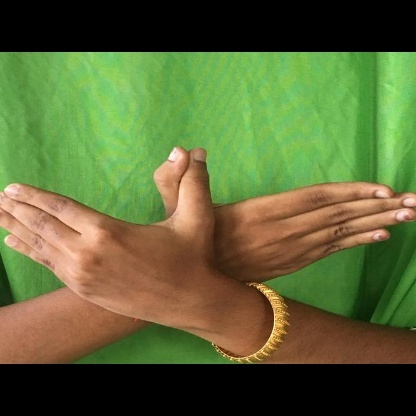
Mudra: Garuda